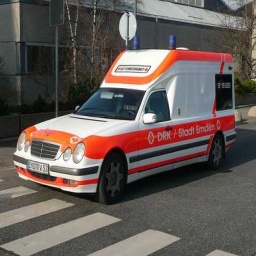
Label: ambulance